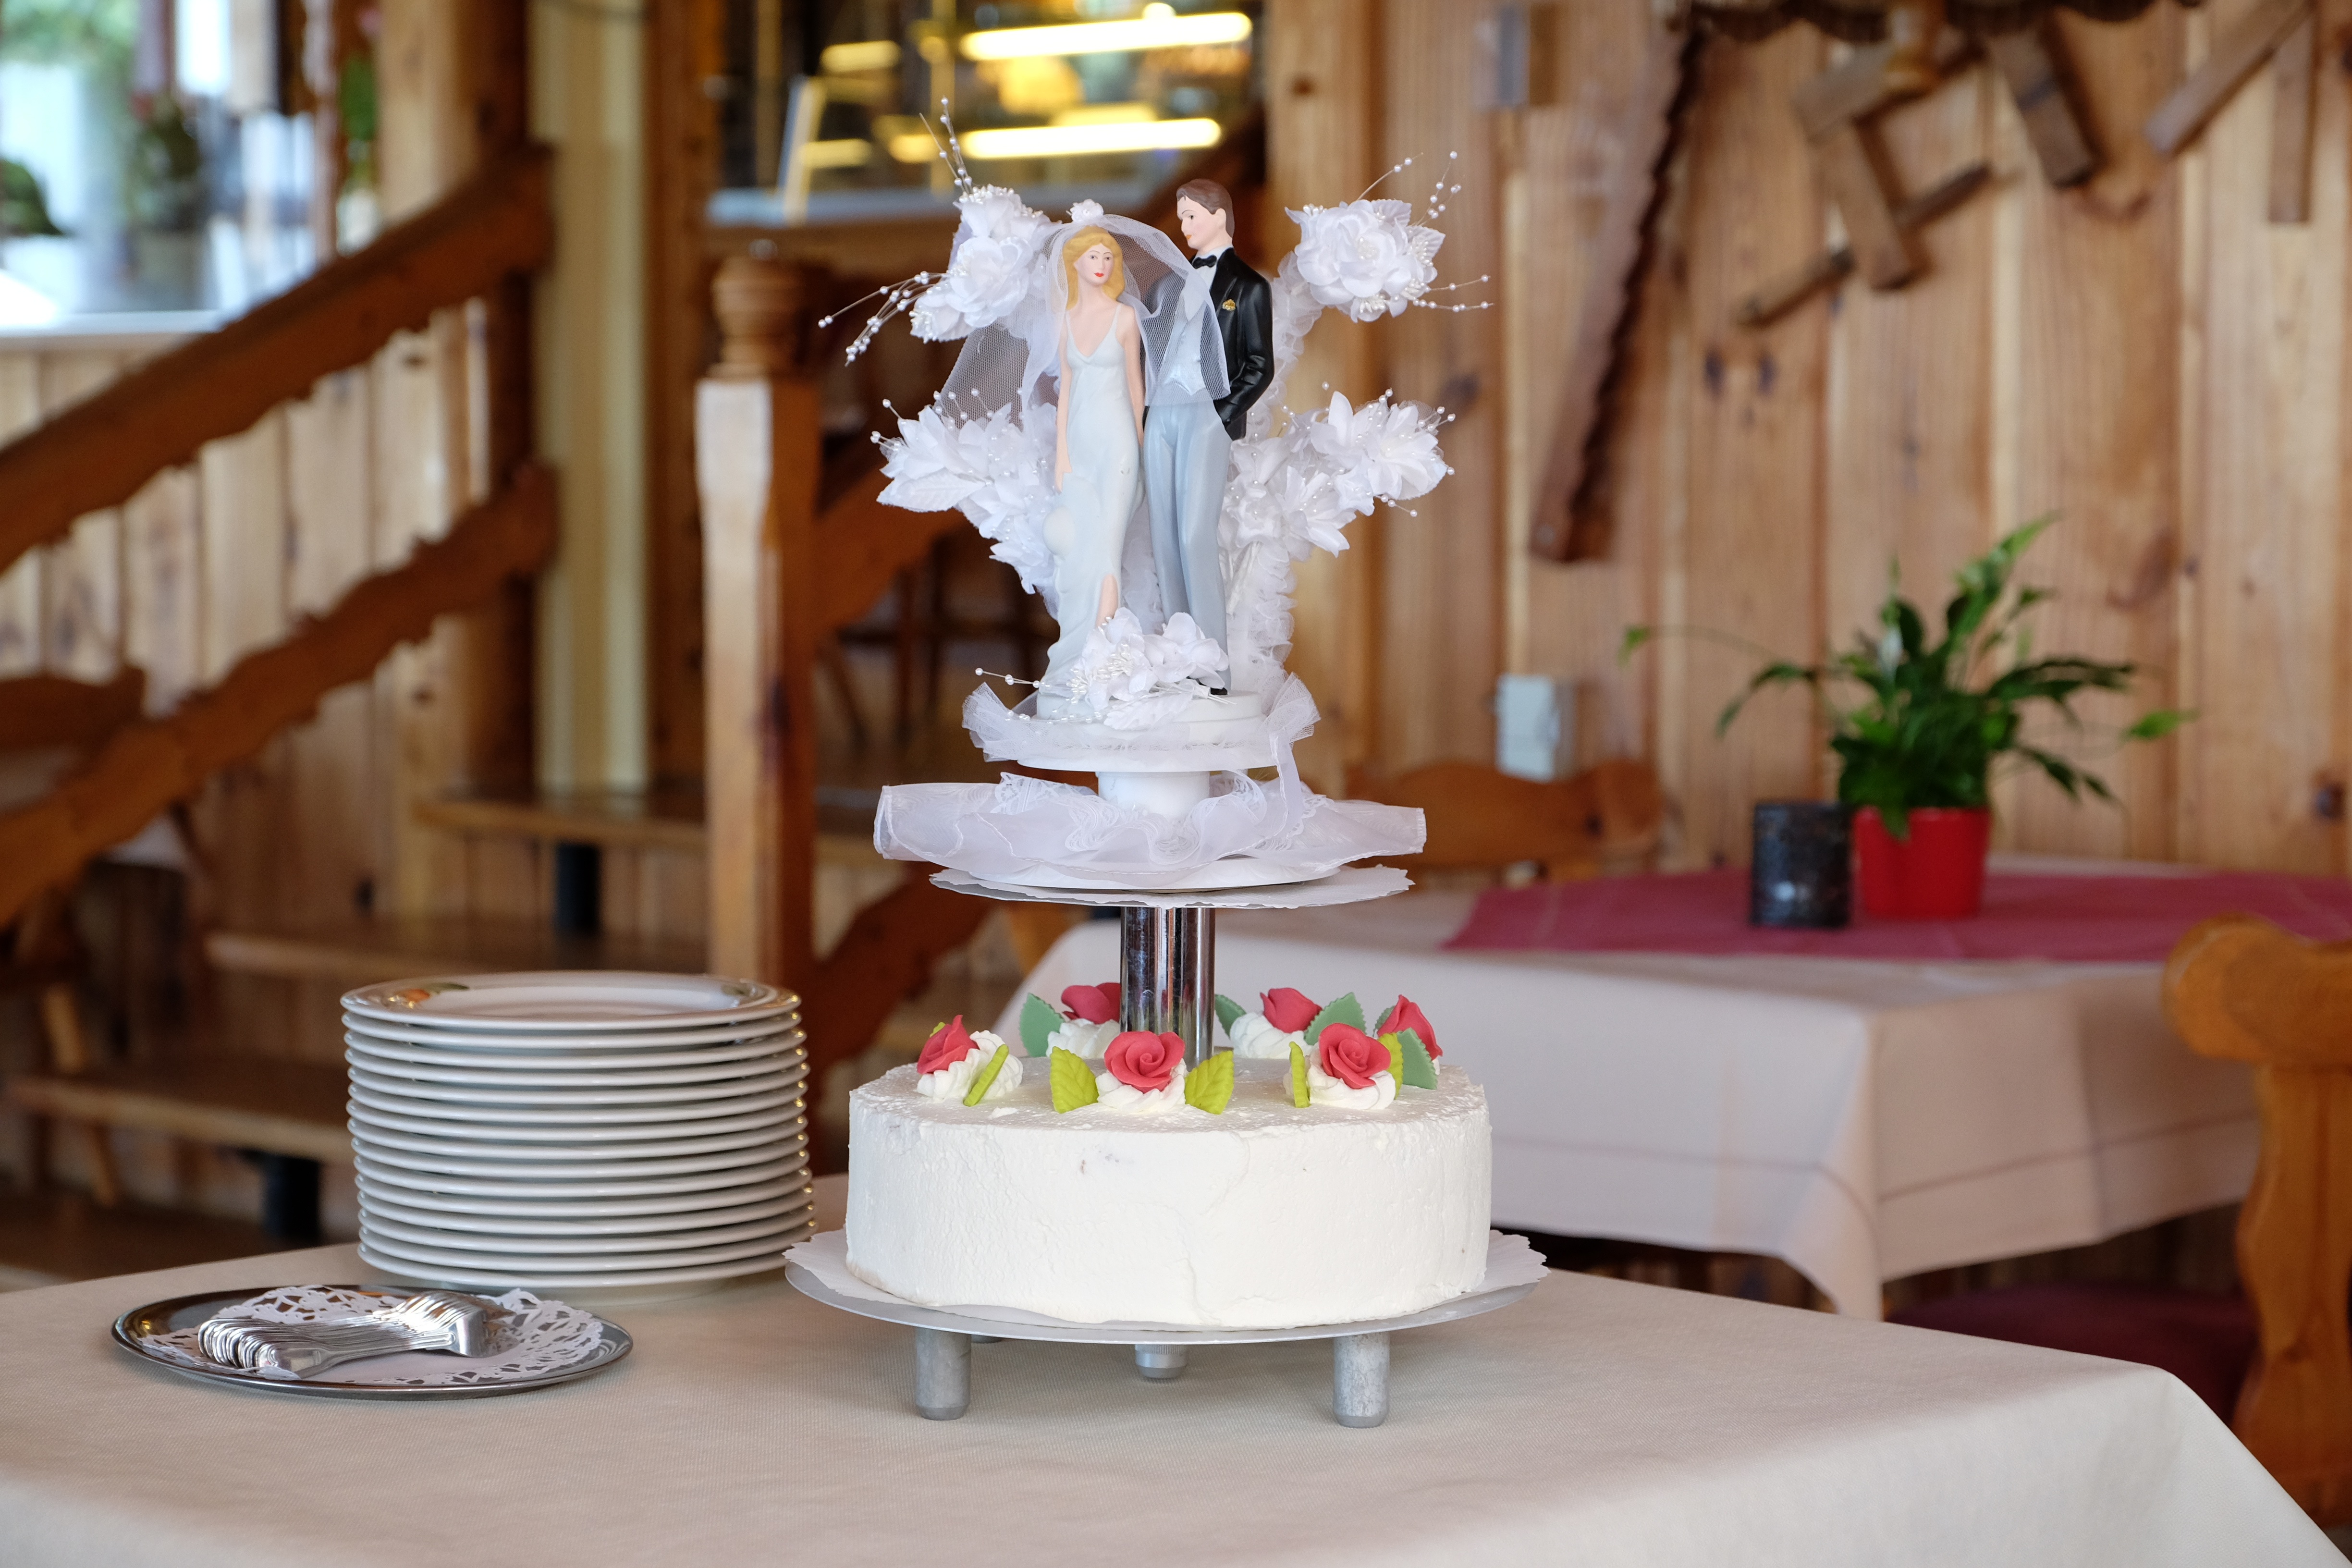
man, wood, woman, white, celebration, love, meal, symbol, romantic, bride, groom, cake, fig, bride and groom, fabric, quaint, wife, party, lovers, pair, tradition, luck, before, husband, marry, old fashioned, wedding cake, centrepiece